Not Strong Enough

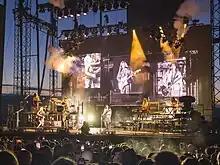
A brightly lit rectangular concert stage at sunset with puffs of smoke, television screens on the backdrop, and an audience watching

The song's chorus is an homage to Crow's 1994 single "Strong Enough". Bridgers had thought of the referential lyric, "Not strong enough to be your man", long before the song was written and had been waiting for the right opportunity to include it. Though the song details feelings of depression, Bridgers told "Newsweek" that she did not experience these emotions during the writing process, likening the discrepancy to "talking to your friends about the things you struggle with mentally, like you're not actually emotionally activated in the moment when sharing or talking about it." Each chorus uses different lyrics.